German question

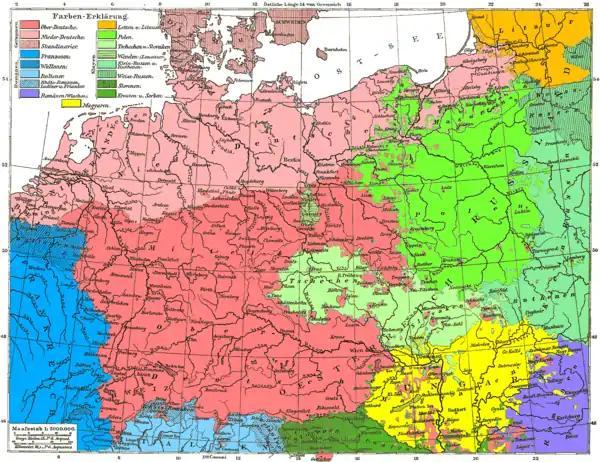
Language map from a German atlas, printed in 1881

Thus, some members of the assembly, and Prussia in particular, promoted the , which excluded the whole Austrian Empire with its German and its non-German possessions. They argued that Prussia, as the only Great Power with a predominantly German-speaking population, was best qualified to lead the newly unified Germany. Yet, the drafted constitution provided for the possibility for Austria to join without its non-German possessions later. On March 30, 1849, the Frankfurt parliament offered the German Imperial crown to King Frederick William IV of Prussia, who rejected it. The revolution failed and several subsequent attempts by Prince Schwarzenberg to more closely unite the German Confederation headed by Austria (Greater Austria proposal) came to nothing.